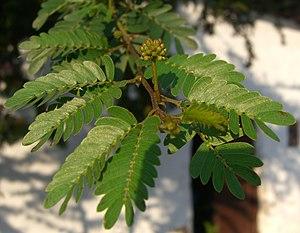
Calliandra surinamensis, le Pompon du marin, est un arbuste à feuillage persistant de la famille des Fabaceae originaire du nord de l'Amérique du Sud.